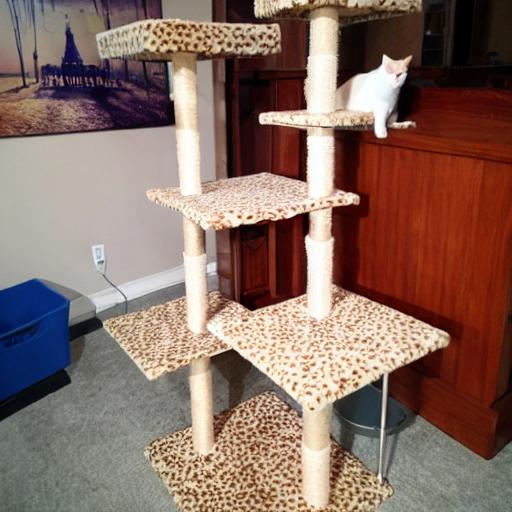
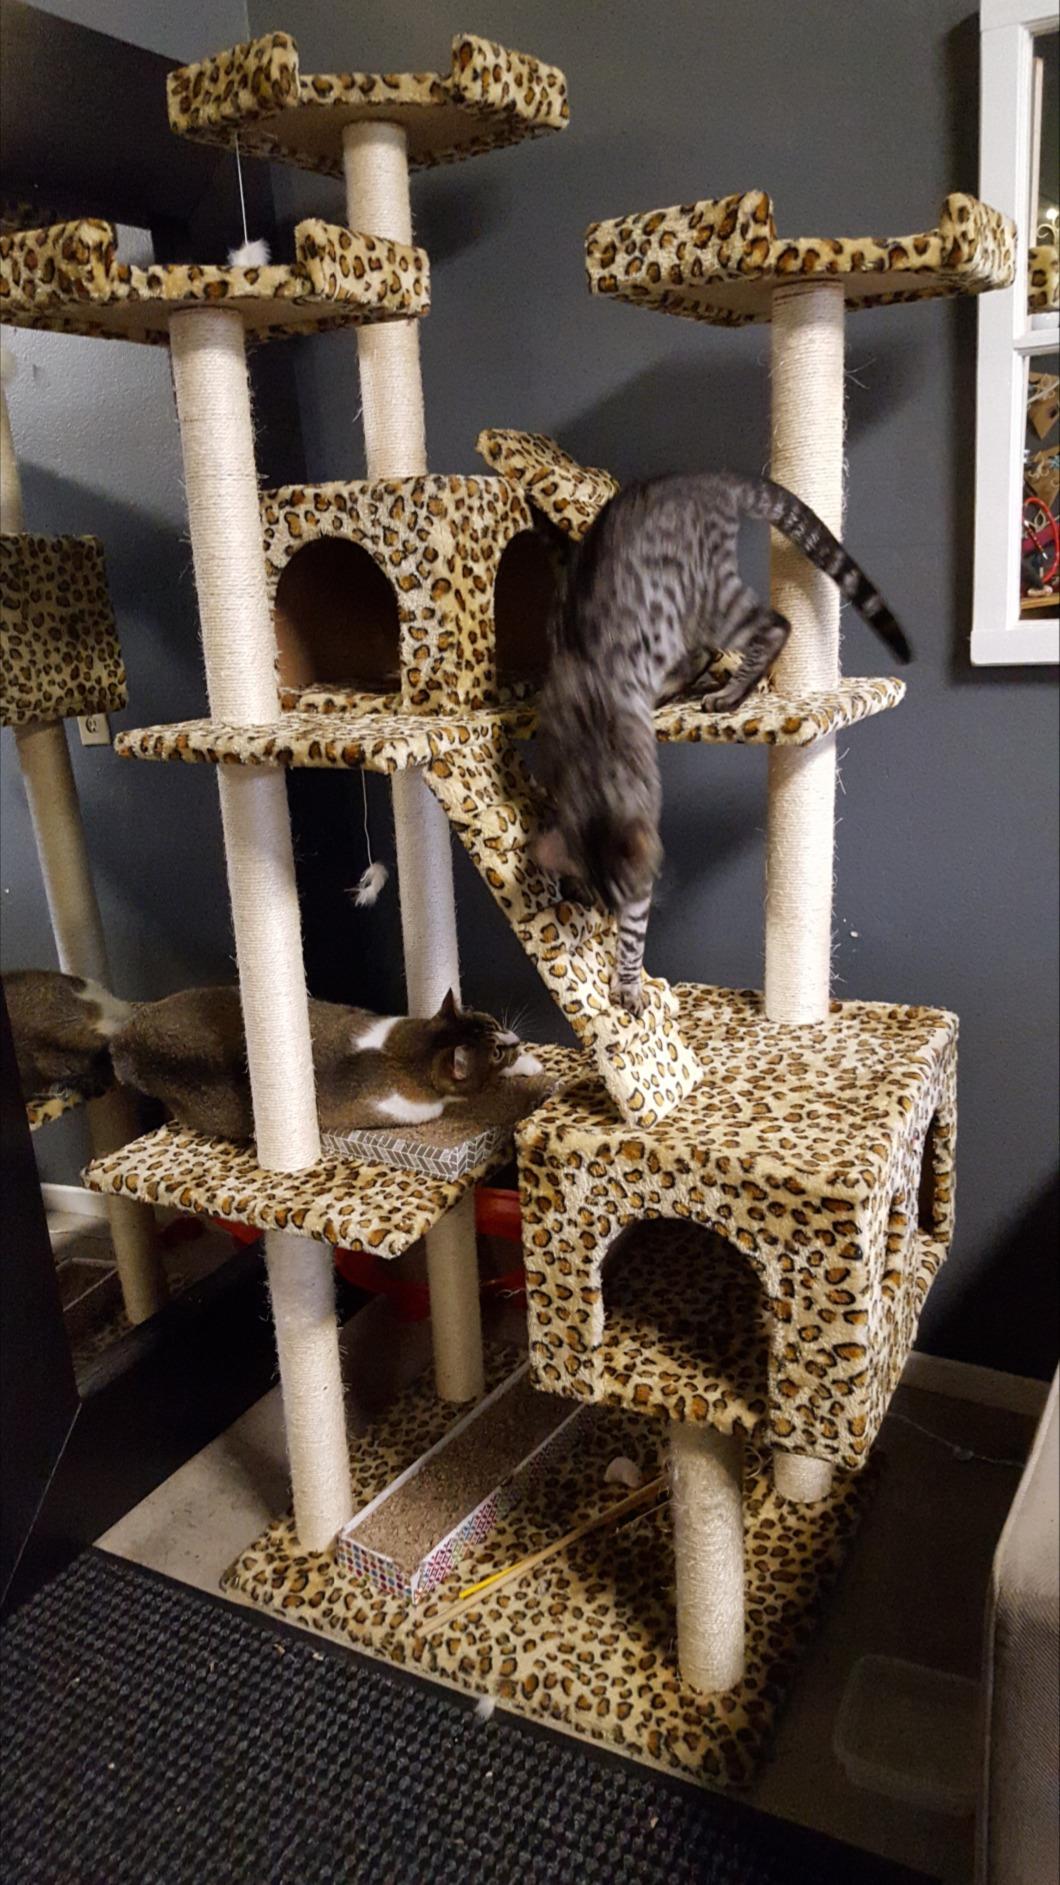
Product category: items_cat tree
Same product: no